Jallikattu (1987 film)

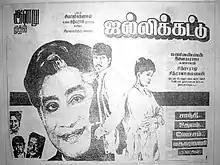
Theatrical release poster

Jallikattu is a 1987 Indian Tamil-language vigilante action film directed by Manivannan. The film stars Sivaji Ganesan, Sathyaraj and Radha. Produced by Chitra Ramu and Chitra Lakshmanan, it was released on 28 August 1987. The film was remade in Hindi as "Jung Baaz" (1989).